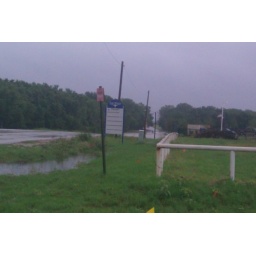
Trying to capture van stuck in water near bridge on Trinity Blvd.